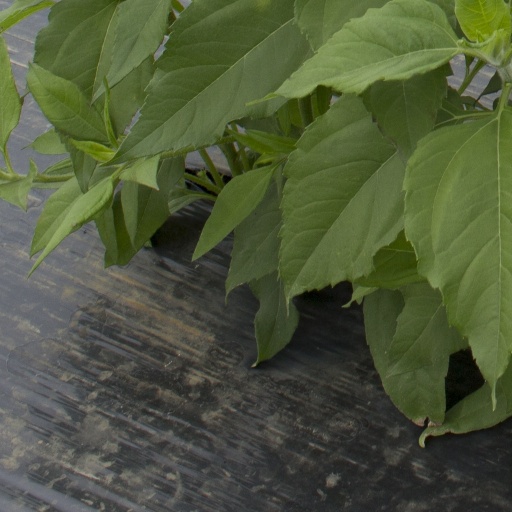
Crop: Jerusalem artichoke